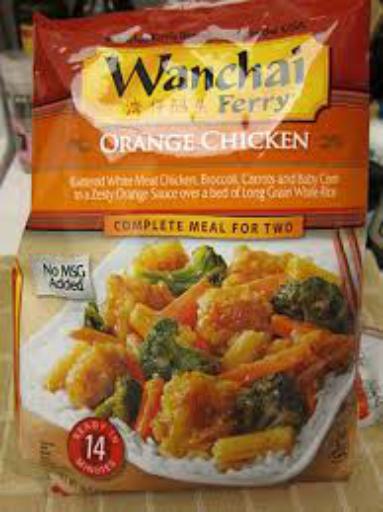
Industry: Food